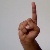
The image shows a hand gesture representing the letter 'D' in Indian Sign Language.